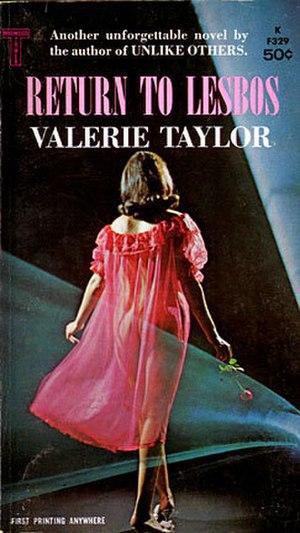
Couverture de ""Return To Lesbos"" par Valerie Taylor."